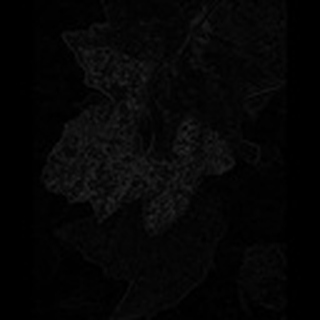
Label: cotton_powdery_mildew